Charles Stewart Thompson

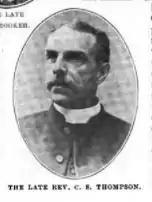
Thompson in The Church Missionary Gleamer, Vol. 27

Charles Stewart Thompson (17 August 1851 – 19 May 1900) was the first medical missionary in Kherwara Chhaoni in Rajputana, the Bhils region of Central India. His schools, famine relief centers, and medical service transformed care in the region.